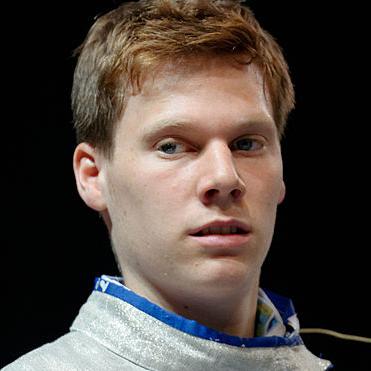
Age: 20